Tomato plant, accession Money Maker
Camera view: bottom (45 deg); turntable rotation: 270 degrees
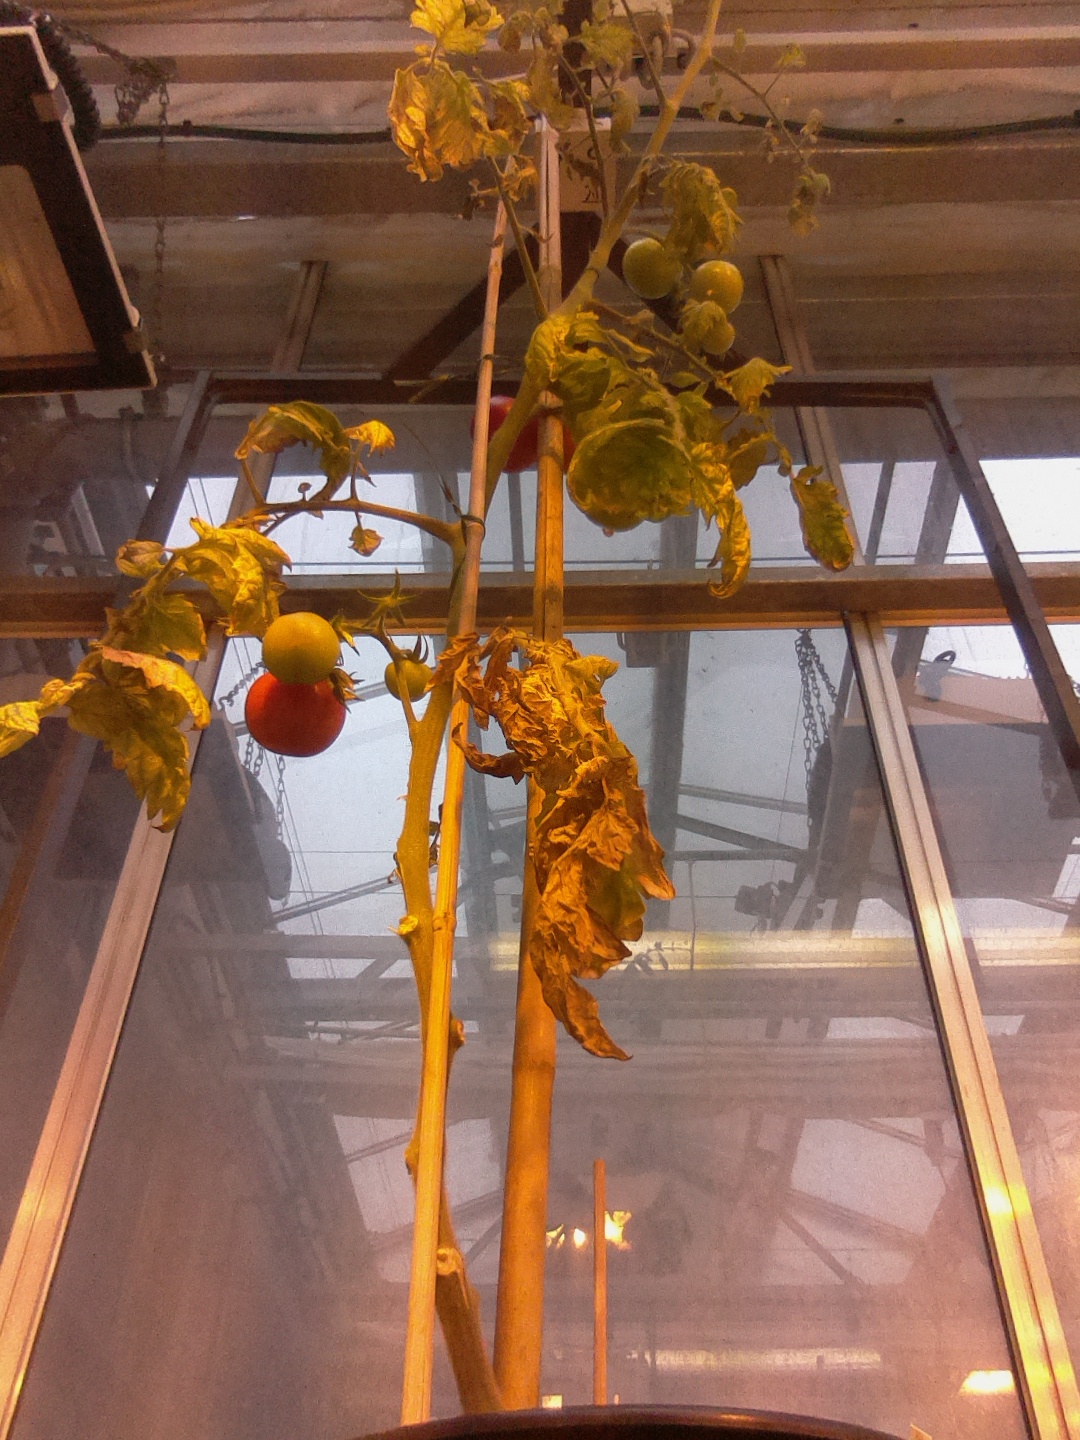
BBCH growth stage 83: 30%-40% of fruits show typical fully ripe color